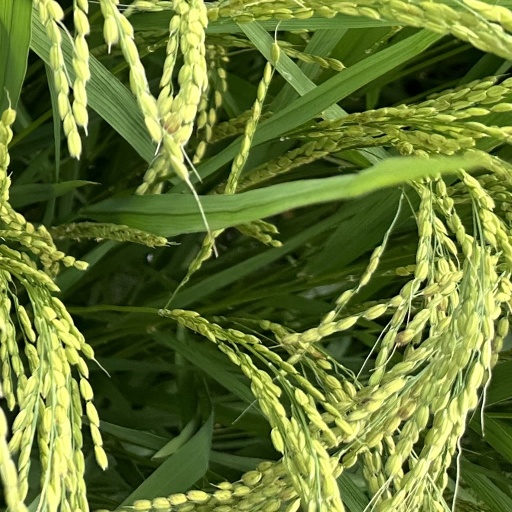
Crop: rice